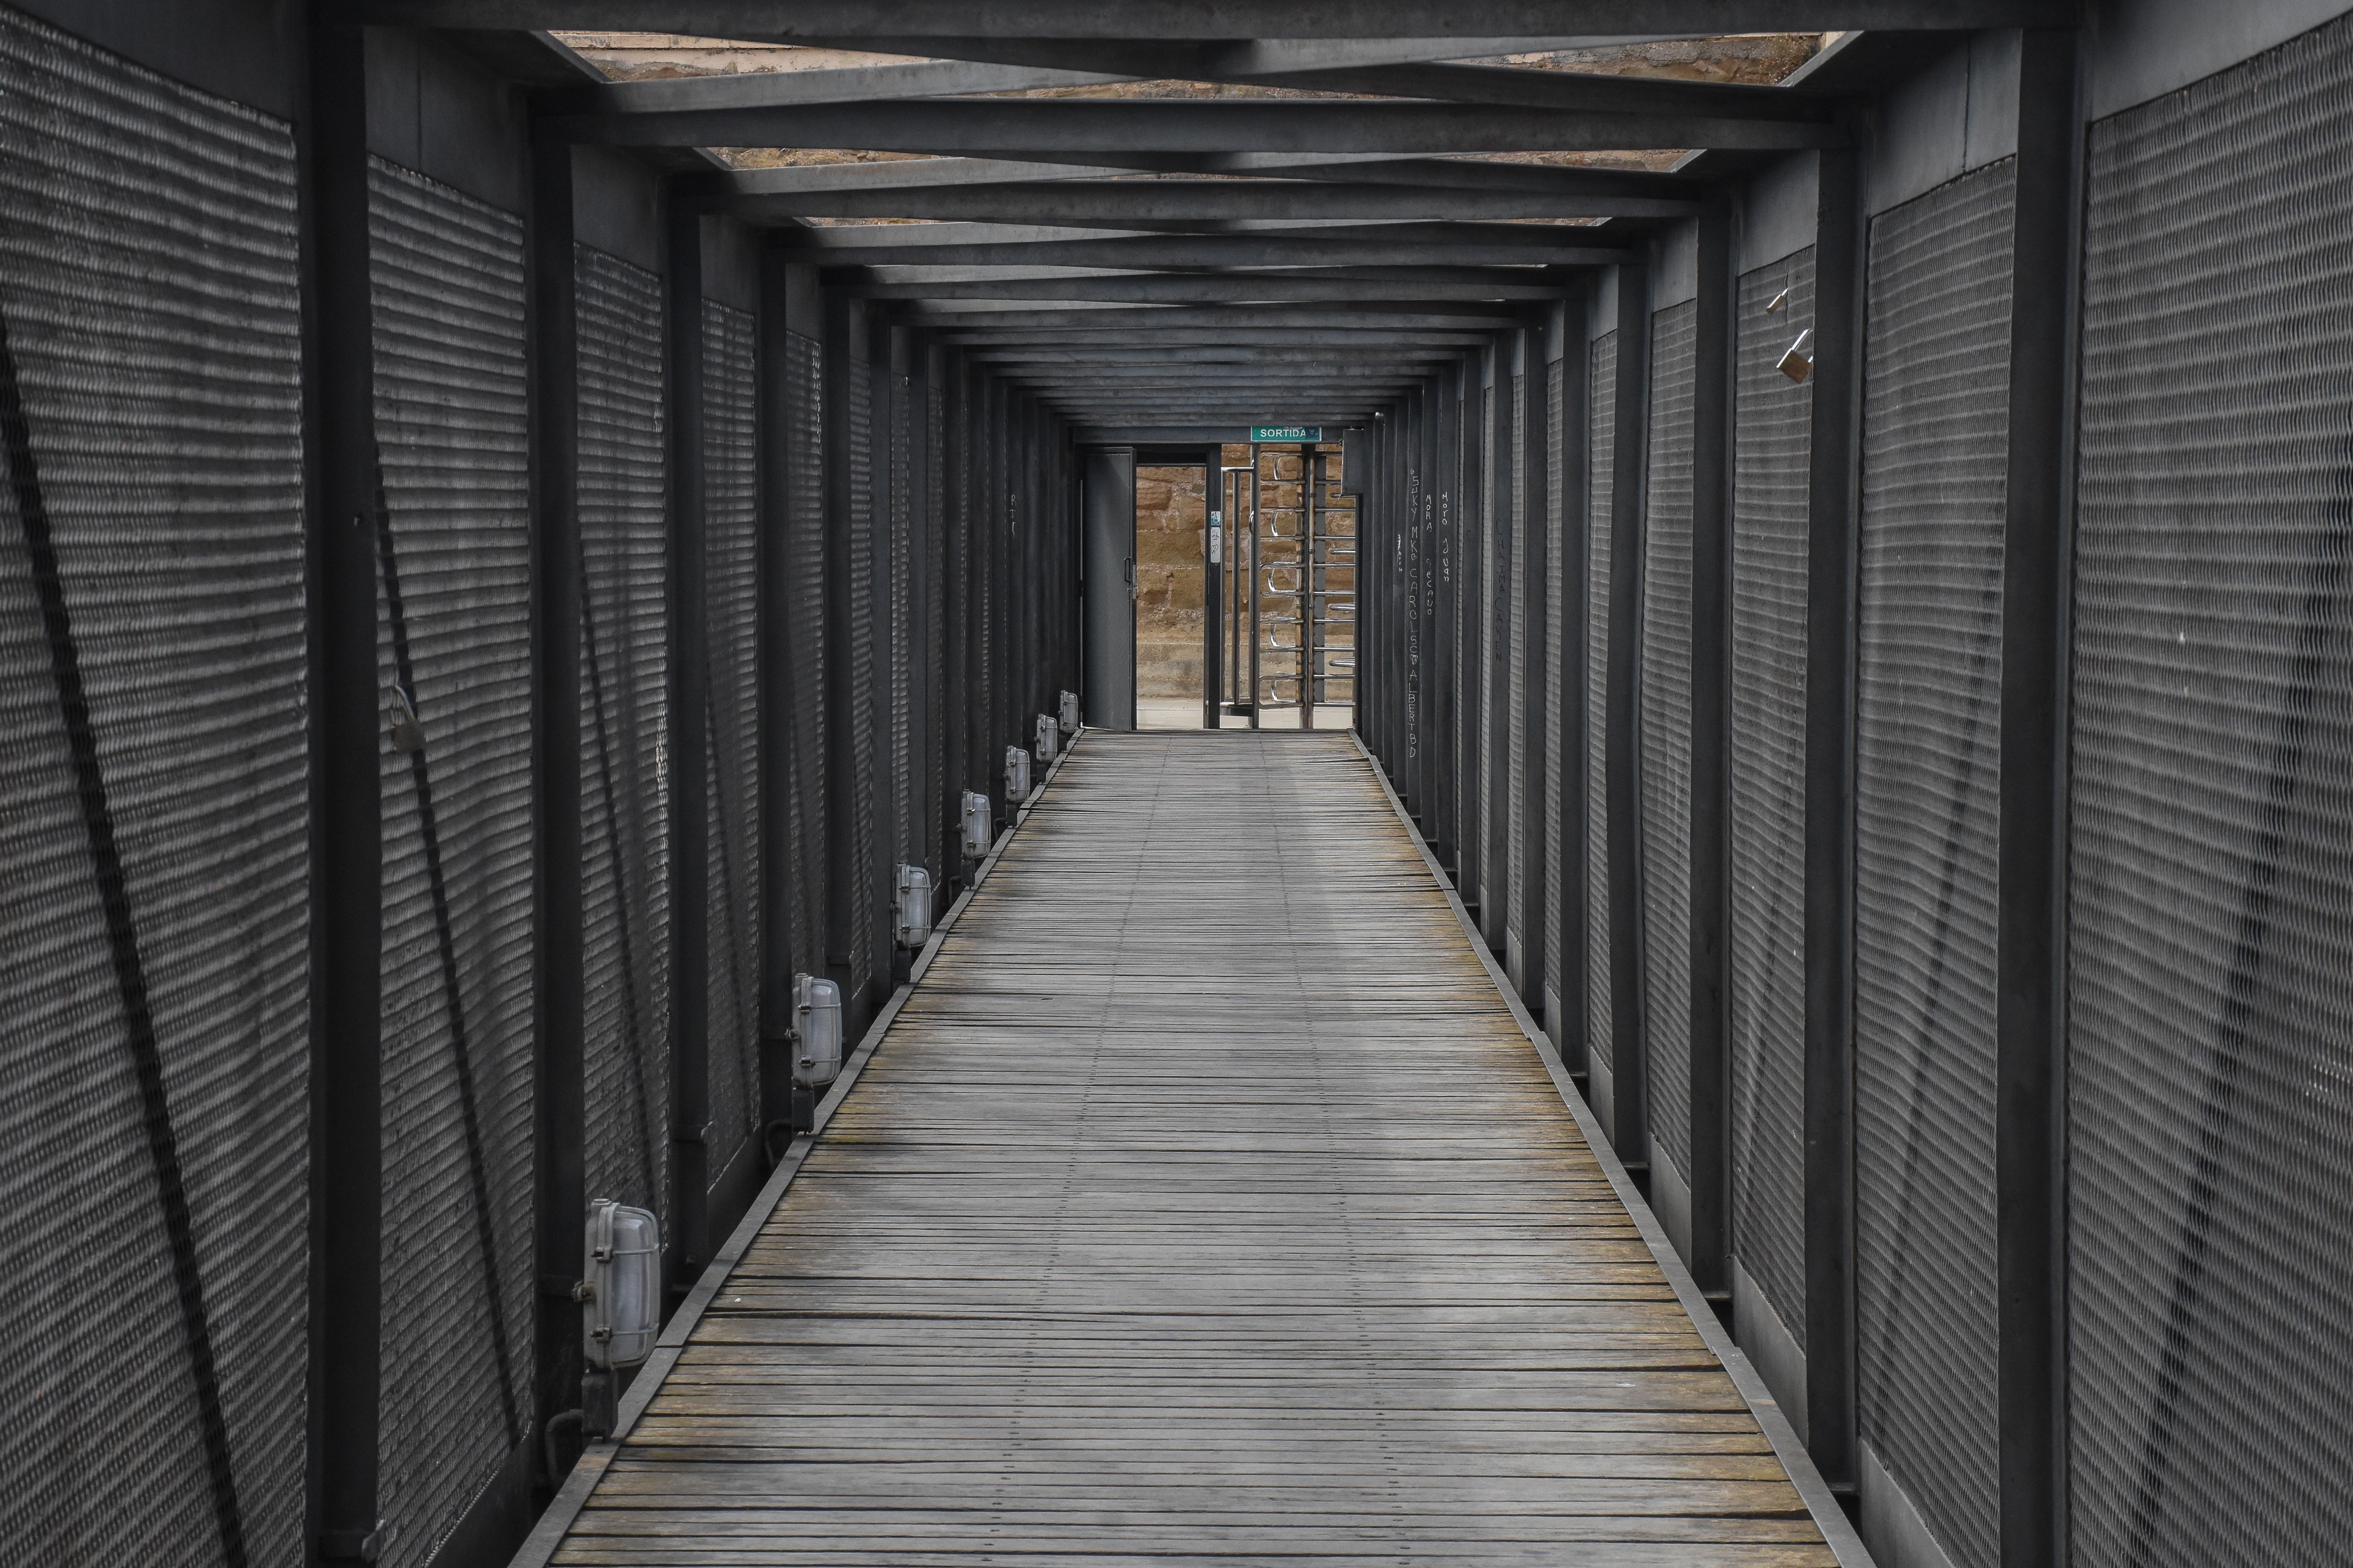
architecture, wood, subway, line, hall, infrastructure, symmetry, window covering